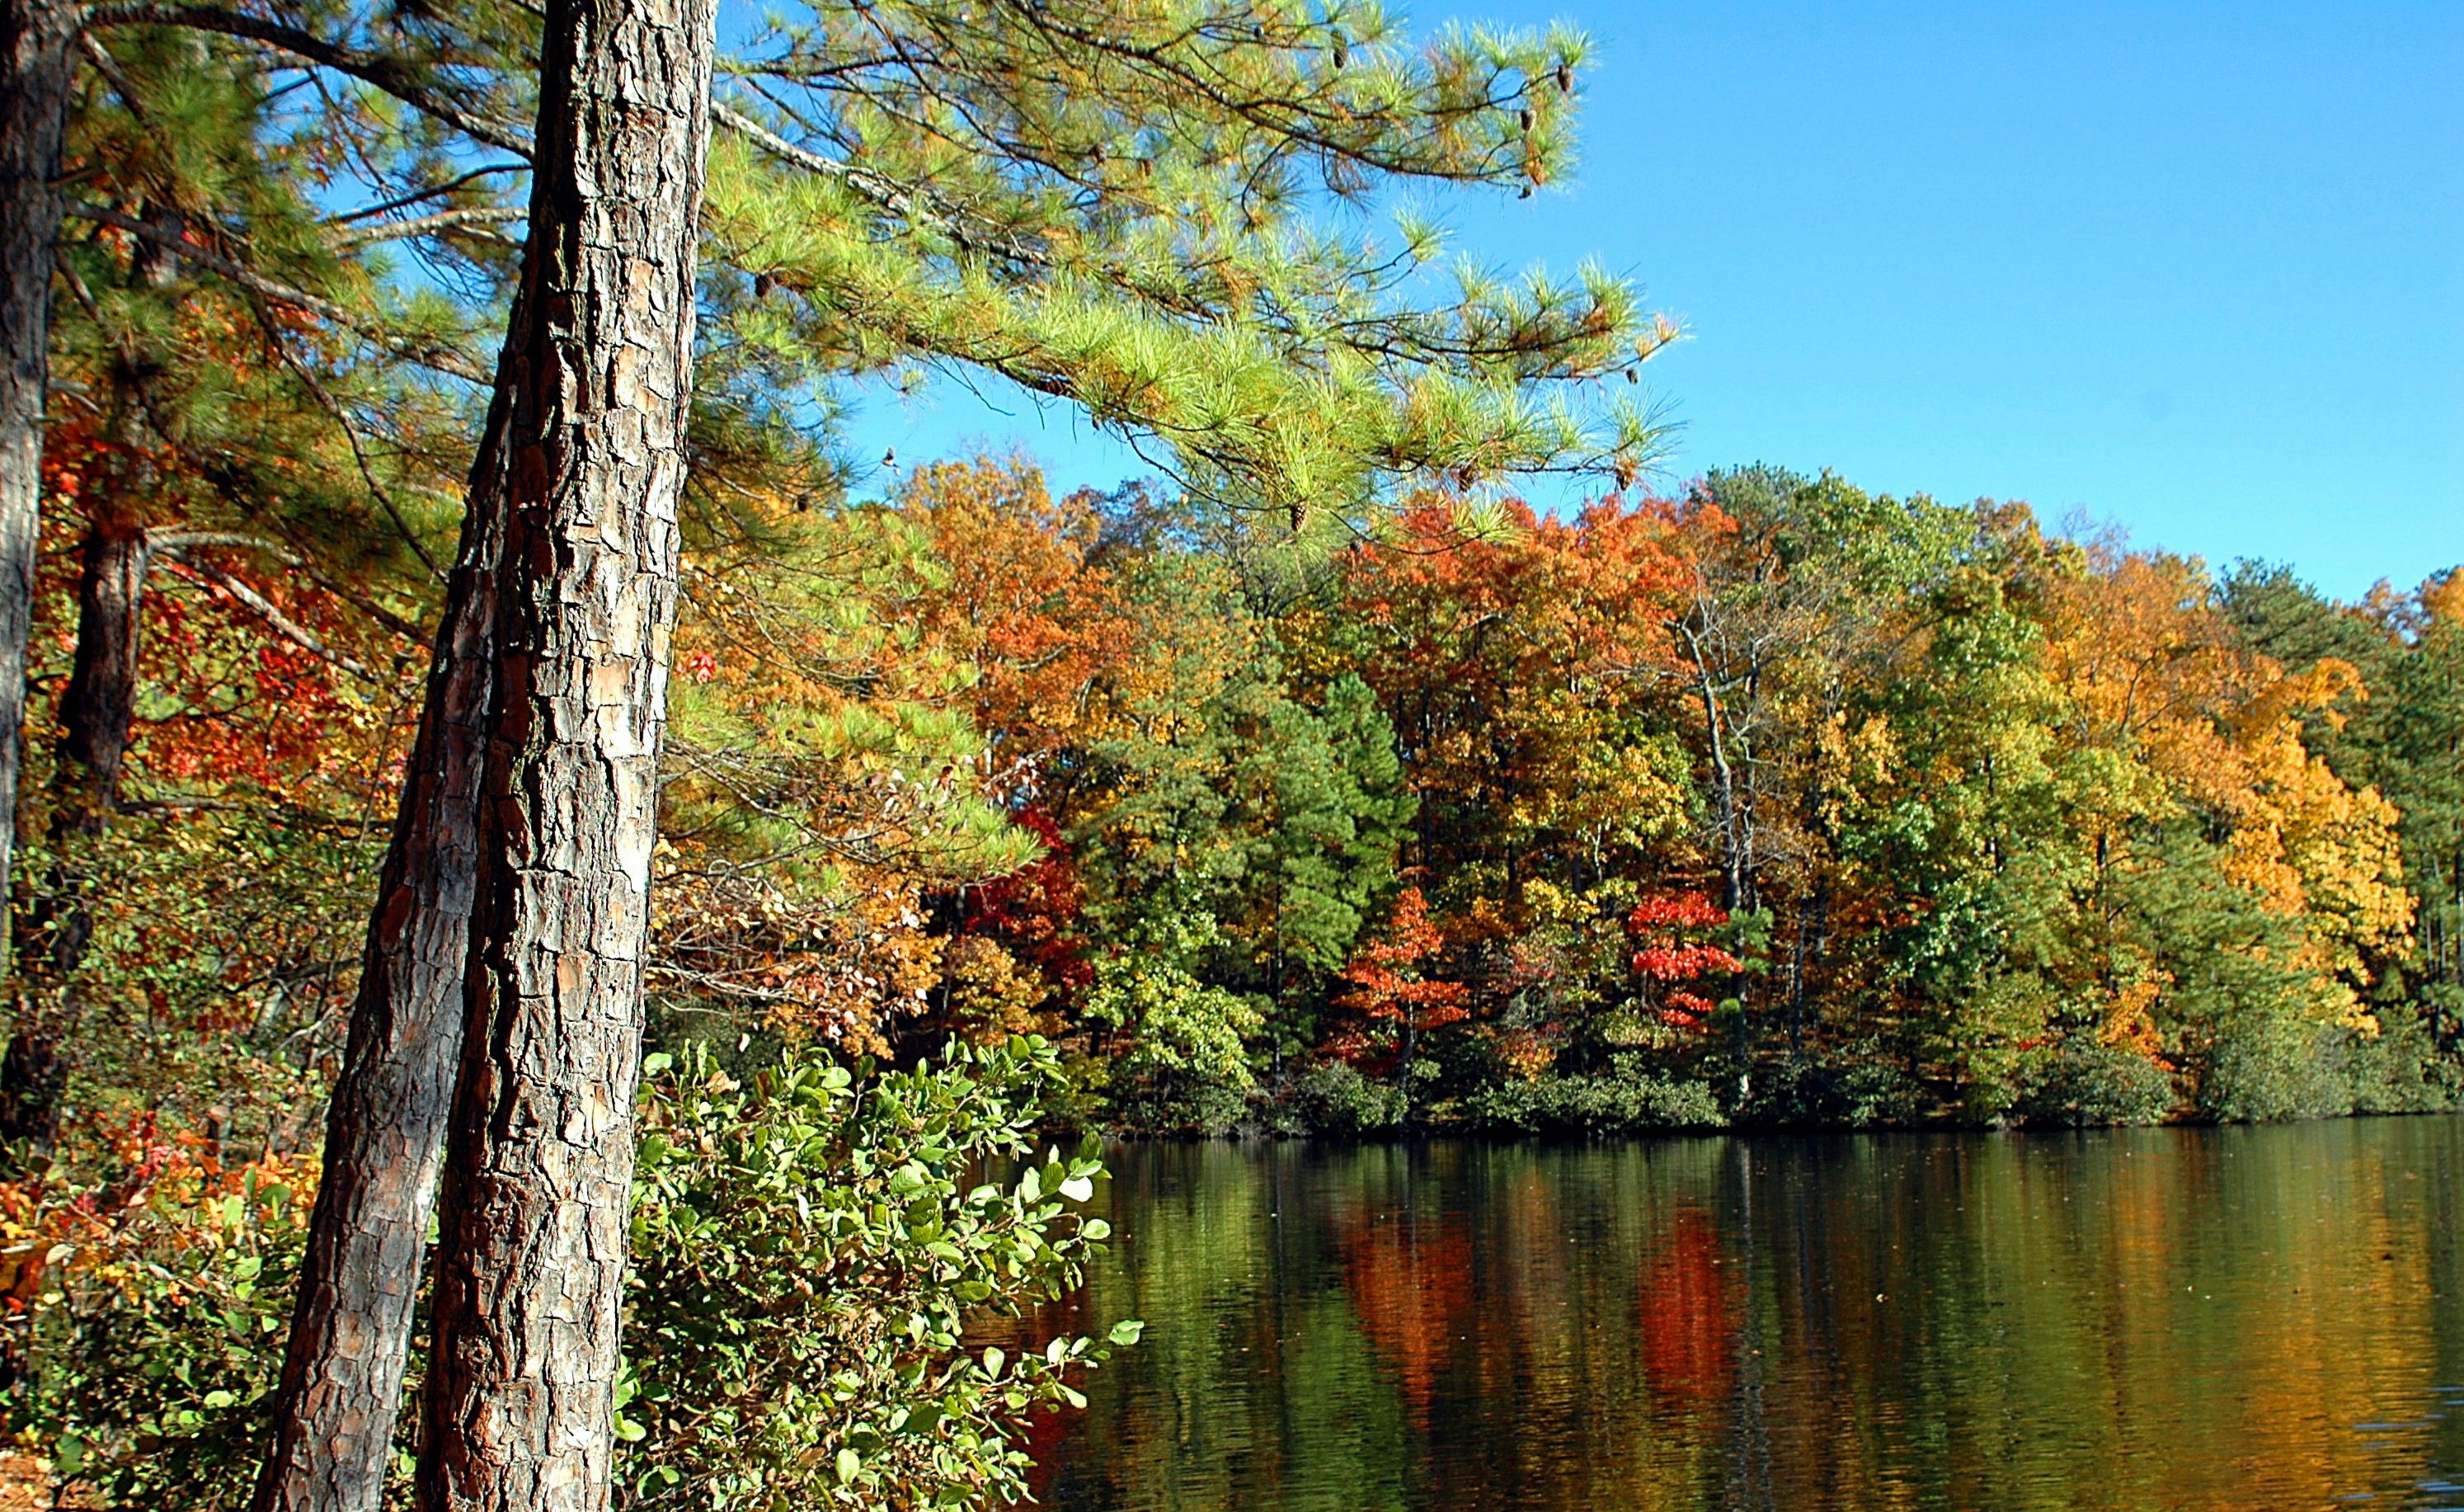
landscape, tree, water, nature, forest, branch, plant, sky, countryside, sunlight, leaf, fall, flower, lake, pond, orange, golden, reflection, tranquil, scenic, peaceful, autumn, serene, colorful, season, trees, leaves, outdoors, background, mountains, bright, seasonal, deciduous, beauty, woodland, november, habitat, october, vibrant, fall colors, ecosystem, biome, natural environment, woody plant, temperate broadleaf and mixed forest, north georgia